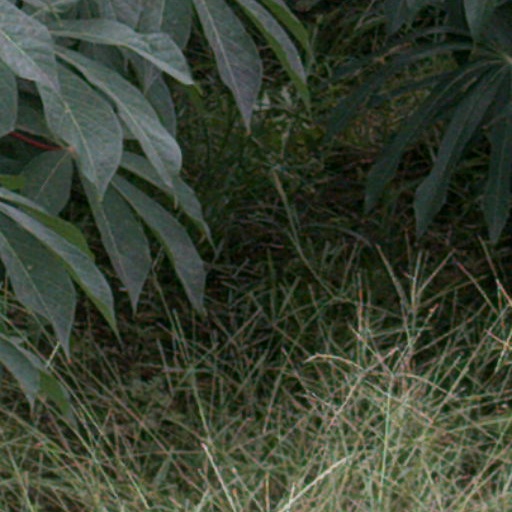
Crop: cassava